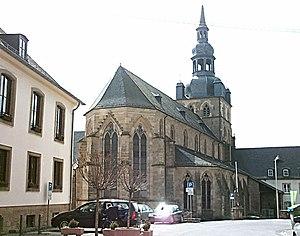
L'abbaye de Tholey est une abbaye bénédictine faisant partie de la congrégation de Beuron au sein de la confédération bénédictine. Elle est vouée à saint Maurice et se trouve en Allemagne à Tholey en Sarre.
Tholey est une commune située dans l'Arrondissement de Saint-Wendel, dans le Land de Sarre en Allemagne.